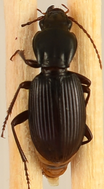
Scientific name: Pterostichus tristis
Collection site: Bartlett Experimental Forest NEON (BART), plot BART_081